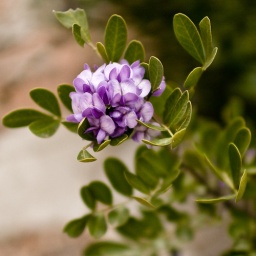
The mountain laurels are blooming in the hill country. I only wish photos could capture their aroma.